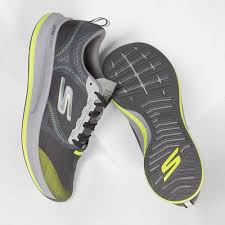
Label: Sneaker